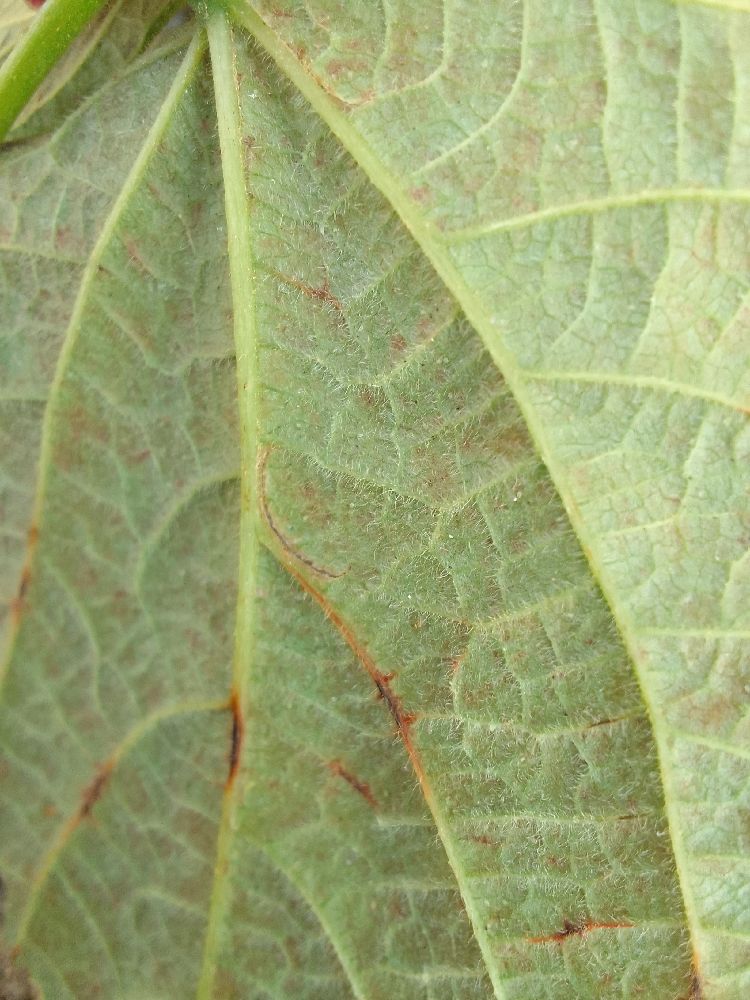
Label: anthracnose